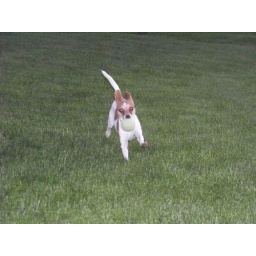
Ringo recently found a tennis ball in the dog toy basket and he loves to. play fetch.